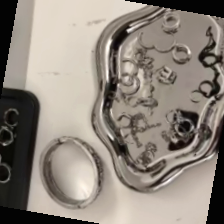
Label: has bracelet mod